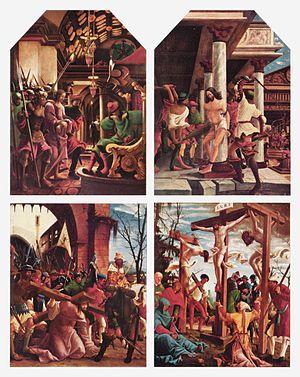
Dans la tradition catholique, le chemin de croix est un acte dévotionnel privé ou communautaire. Tout en commémorant la Passion du Christ en évoquant quatorze moments particuliers de celle-ci, le fidèle souhaite recevoir la grâce de communier intensément aux souffrances du Christ, Sauveur des hommes.
La Passion du Christ est l’ensemble des événements qui ont précédé et accompagné la mort de Jésus de Nazareth. Le récit et les annonces de la Passion se trouvent dans le Nouveau Testament, en particulier les Évangiles synoptiques et l’Évangile selon Jean, ainsi que dans divers textes apocryphes.